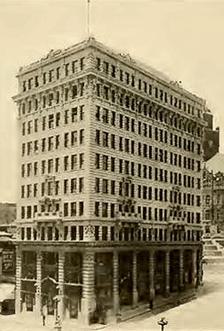
Building: International Savings & Exchange Bank Building
Country: United States of America
Year built: 1907
Former building in Downtown Los Angeles International Savings & Exchange Bank Building The International Savings & Exchange Bank Building, which stood at the SW corner of Temple & Spring in downtown Los Angeles General information Architectural style Renaissance Revival / Italianate Address 226 North Spring Street Town or city Los Angeles, California Country United States Coordinates 34°03′15″N 118°14′36″W / 34.0542°N 118.2433°W / 34.0542; -118.2433 Construction started 1906 Completed 1907 Demolished 1954–5 Client International Savings & Exchange Bank, Inc. Technical details Structural system steel frame Floor count 10 Design and construction Architect(s) H. Alban Reaves The International Savings & Exchange Bank Building (also known as the International Savings Building ), was built in the Spring Street Financial District of Los Angeles in 1907.  Standing ten floors, it was designed in the Renaissance Revival and Italianate styles by architect H. Alban Reaves (some sources spell R ee ves), who  had previously designed several structures in New York, including what is now the south building of the historic Schuyler Arms. It stood at 223–229 North Spring Street, the southwest corner of Temple and Spring across Temple from the Main Post Office, and was featured in several postcards from the 1920s. Occupying the ground floor was the International Savings & Exchange Bank, “an institution much in favor among foreign born and descended residents,” which had been incorporated four years earlier in 1903. In later years it served as the City Health Building. 1931 photograph showing City Hall with the 10-story International Savings building at the immediate left Demolition In 1928, the building was dwarfed by the new 30-story Los Angeles City Hall . The building was purchased by the city to be razed to complete landscaping for city hall. However, the City Health department found a home in the building for the next twenty-five years. It was not demolished until December 1954, when new City Health offices were built. The portion of Spring Street that its front entrance faced no longer exists. Role in Safety Last! This building is one of three that was featured in the 1923 Harold Lloyd film, Safety Last! . The ten-floor International Savings Building is presented in the film as “the 12-story Bolton Building” and is the setting for the story’s “DeVore Department Store.” The interior store scenes at ground level were not filmed at the International Savings Bank Building but at Ville de Paris, a department store at 712 South Olive at 7th Street. For several years it has been incorrectly reported that the building shown in both the film and photo stills was the 12-story Beaux Arts-styled Brockman building, designed by St. Louis architects Barnett, Haynes & Barnett in 1911 (some sources say 1921) and still standing today at 530 West Seventh Street at Grand Avenue. Only the roof of the Brockman Building was used for Safety Last! , but the Brockman itself is not seen in the movie. Although the two buildings look nothing alike, this erroneous understanding has appeared in numerous sources, including The Los Angeles Times, Daily Variety, Los Angeles Business Journal , and countless real estate websites. Replica of the International Savings Building’s façade as seen in Safety Last! The International Savings Building was used for all of the long shots showing Lloyd’s character scaling its exterior.  Medium and close shots were executed using a full-scale replica of two floors of the International Savings Building’s façade, placed on a platform on the rooftop of the L. L. Burns Western Costume Co. building at 908 S. Broadway – making it appear that Lloyd’s character was hanging up to 12 stories over the sidewalk.  (A similar method was used for 1921’s Terror Trail , wherein a building façade was reconstructed over the Hill Street Tunnel to give an illusion of grand height on film – while actually being only a story and a half above a solid surface.) The International Savings Building is seen clearly in a large photograph (showing a stuntman climbing it for Safety Last! ) on page 140 of the book, Hollywood – The Pioneers by Kevin Brownlow (Alfred A. Knopf, New York, 1979). See also Continental Building , Los Angeles' first high-rise building, built in 1903 and using the same architectural styles Los Angeles City Hall References